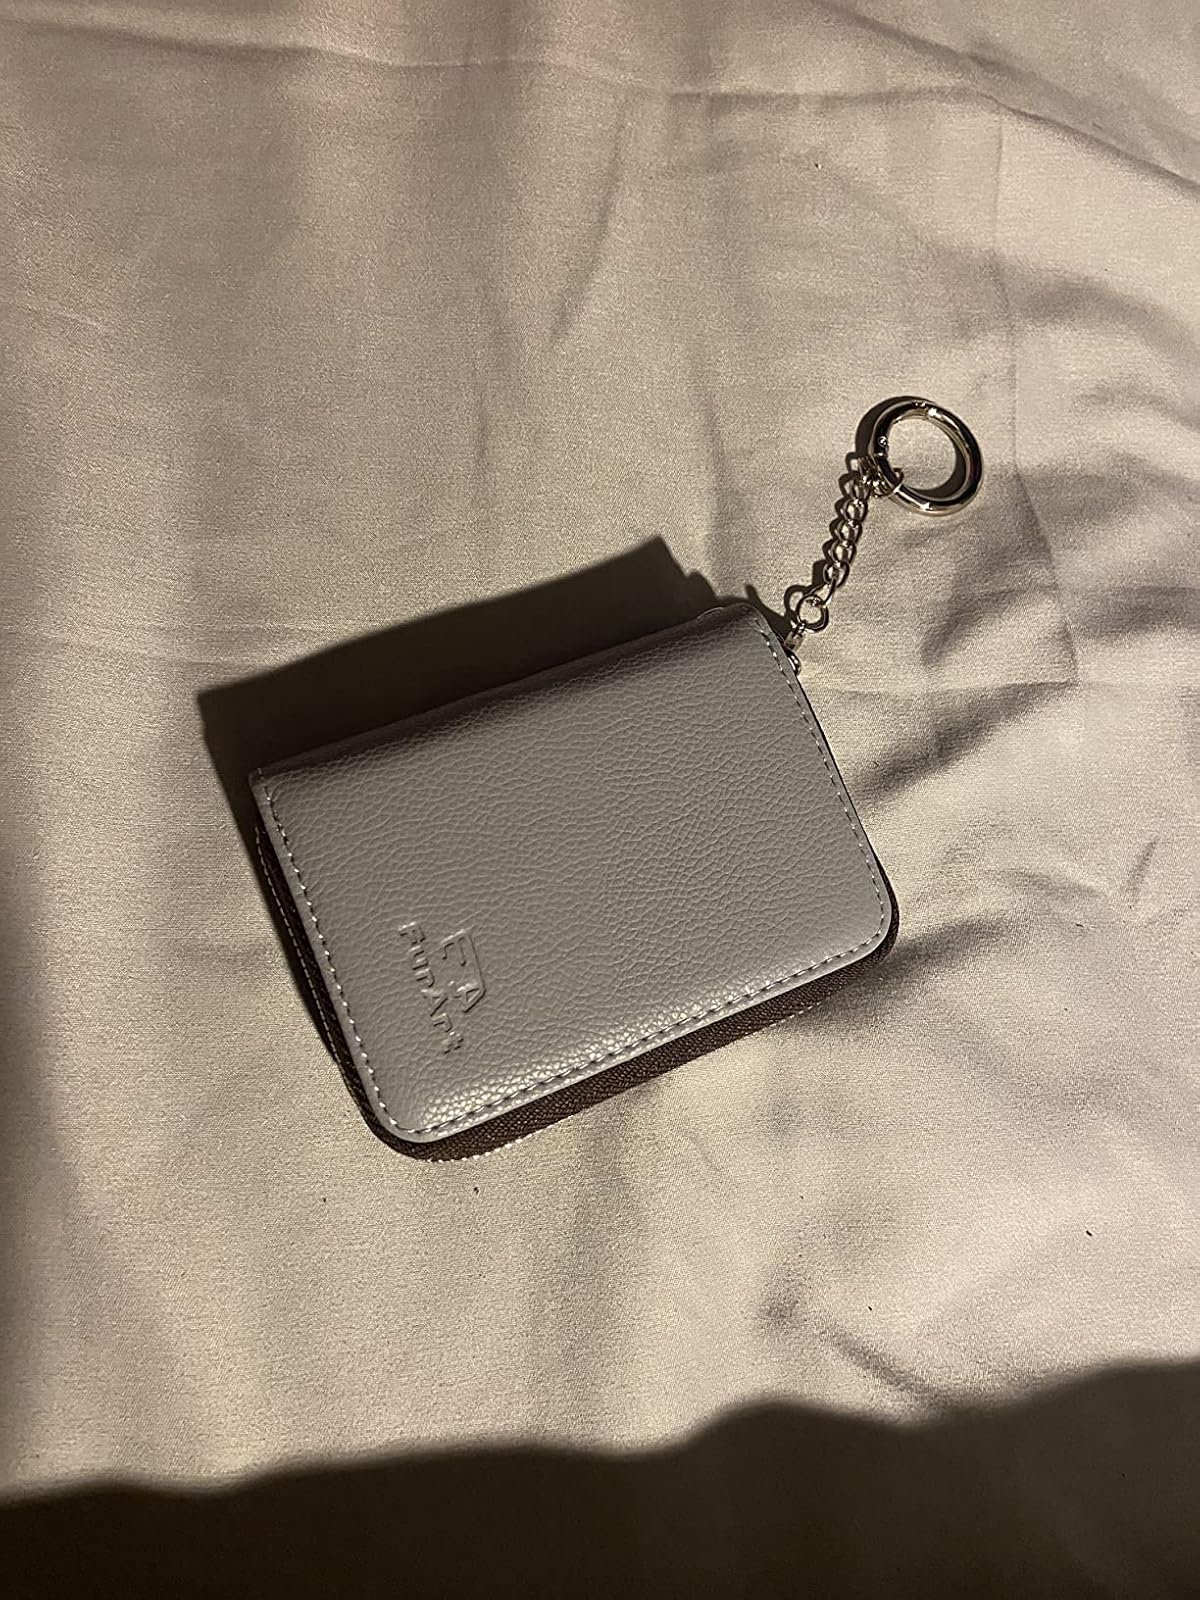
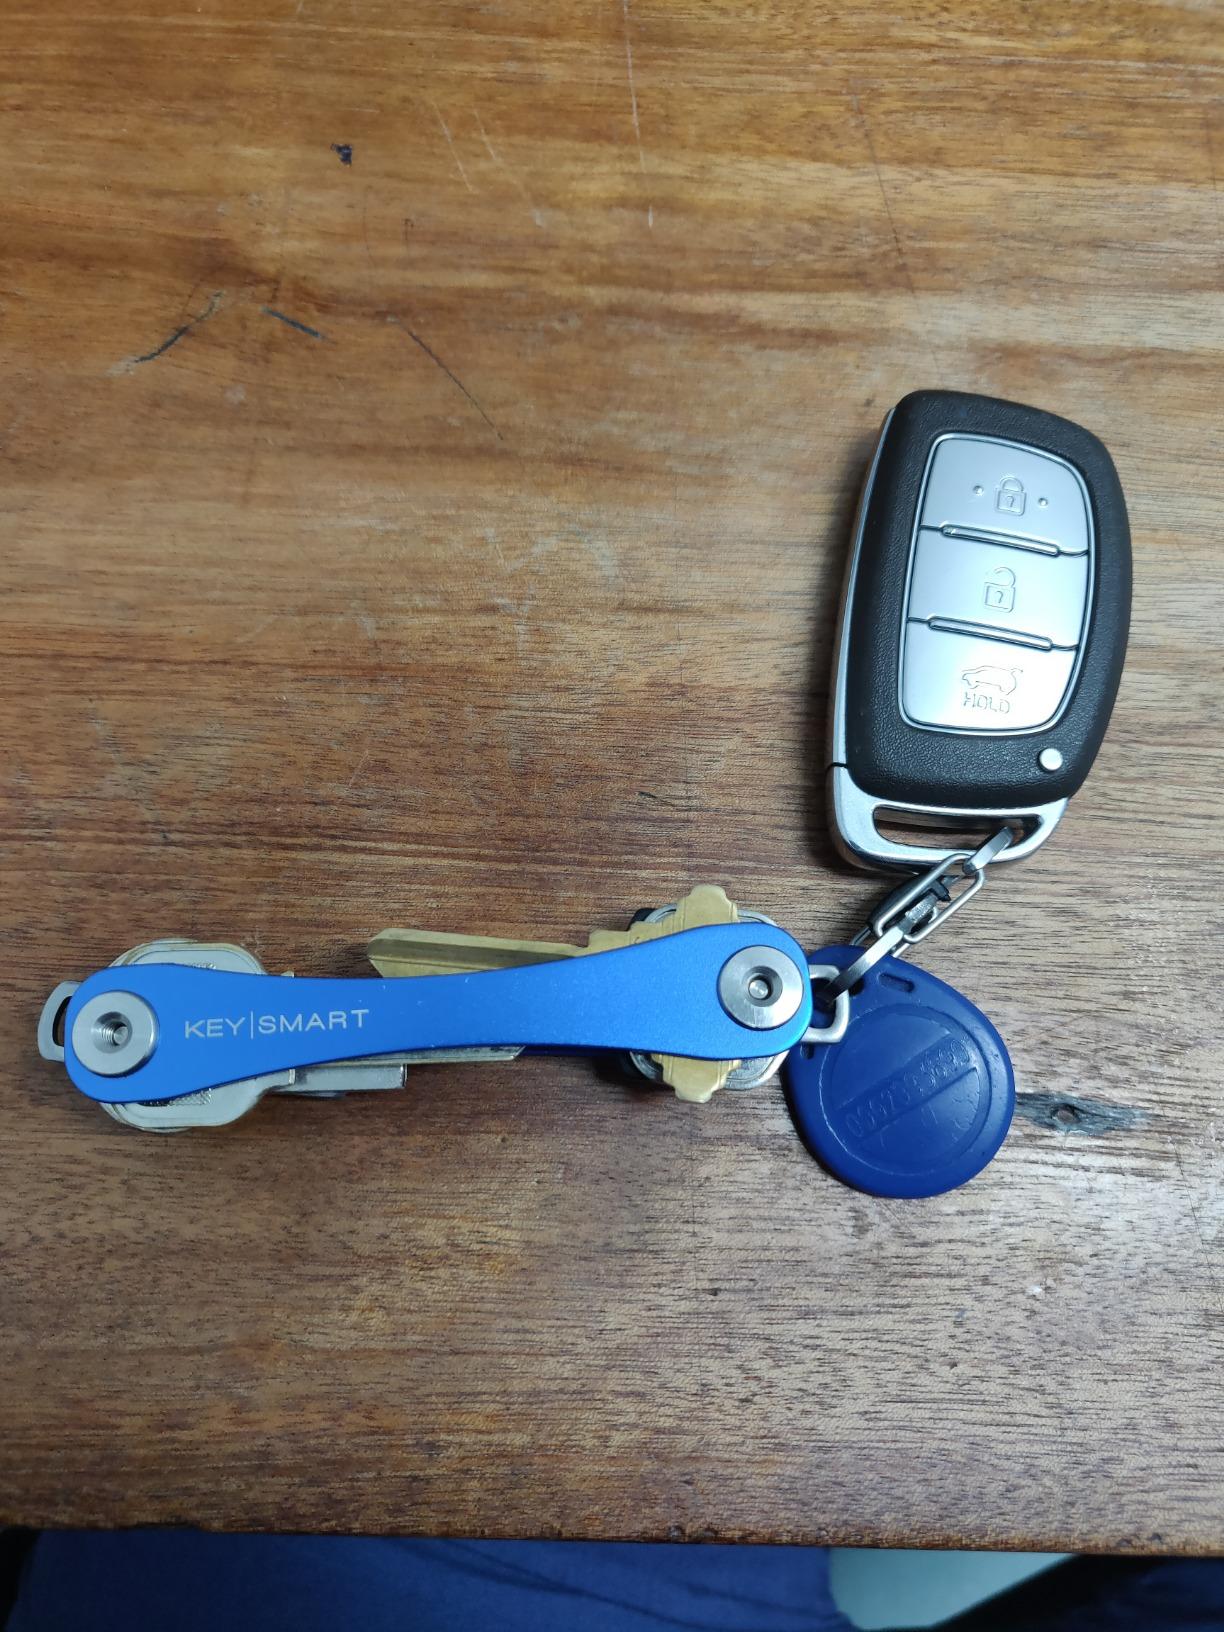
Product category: accessories_keychain
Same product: no